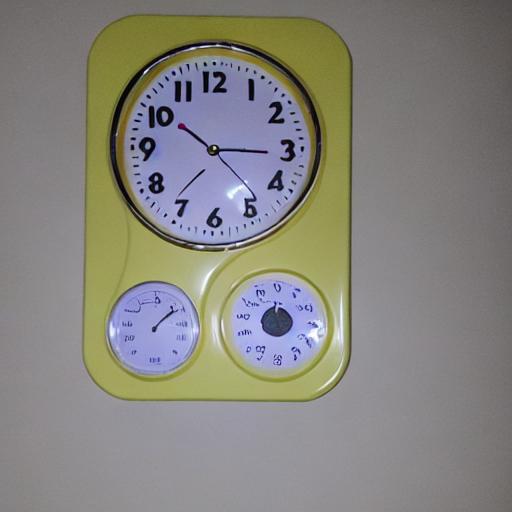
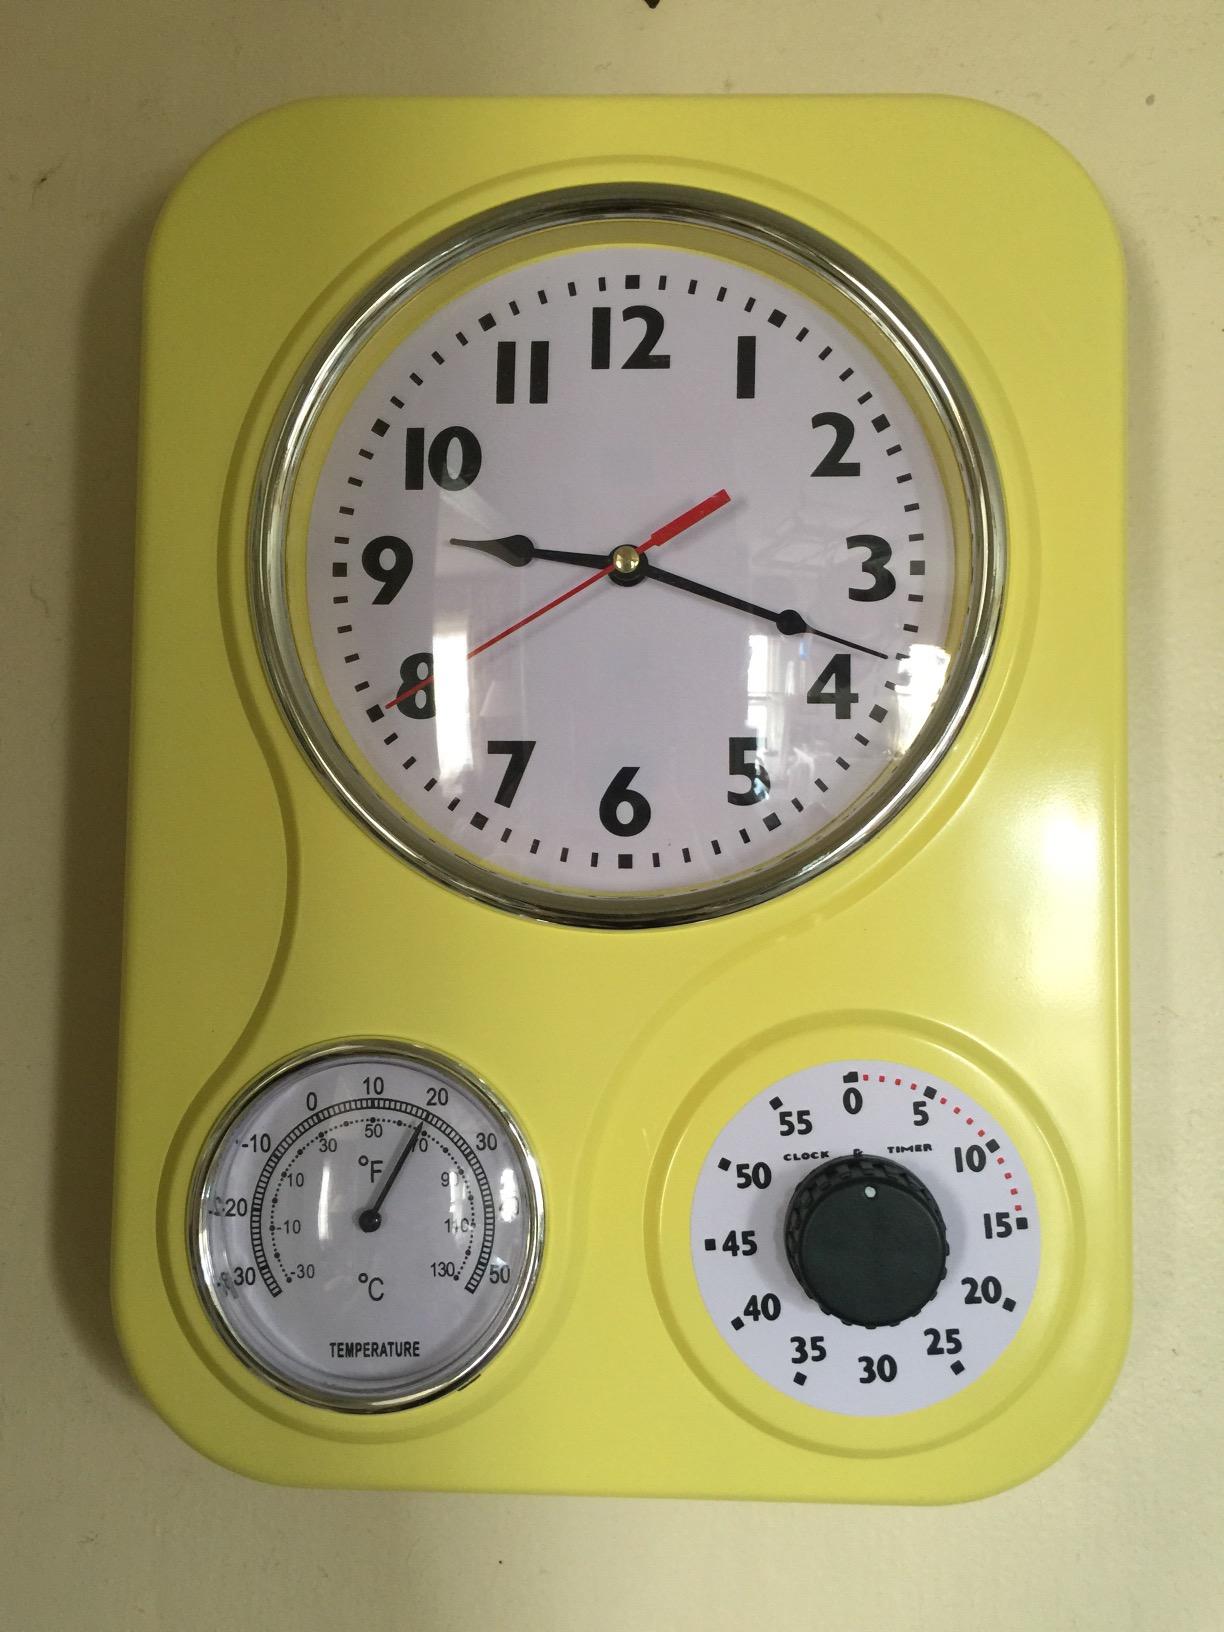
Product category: clock
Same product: no